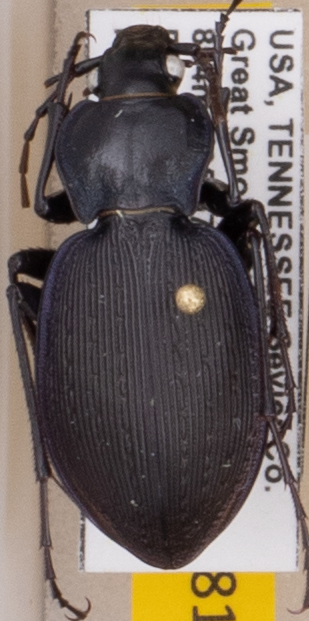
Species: Carabus goryi
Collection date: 2021-05-25
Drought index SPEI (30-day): -0.32
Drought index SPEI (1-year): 0.47
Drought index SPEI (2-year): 2.09